Fortaleza

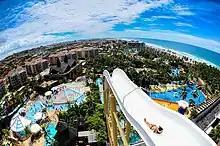
Beach Park is the largest water park in Latin America

The administration of the municipality is made from the executive and legislative branches. Former mayor Roberto Cláudio, of the PDT, won 650,607 votes in the 2012 election, and was elected mayor. Legislative power rests with the City Council of Fortaleza, composed of 43 city councilors, elected for four-year terms, responsible for drafting municipal laws and supervising the executive. The municipality is, in addition, governed by organic law. In January 2015, there were 1,659,091 voters in Fortaleza (26.457% of the total state), distributed in thirteen electoral zones. The number of persons directly and indirectly employed in the municipal public administration in 2013 was respectively 31,318 and 4,950.